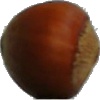
Label: Nut Forest 1